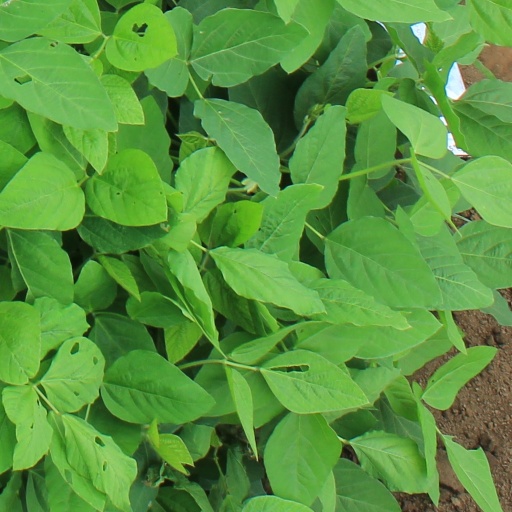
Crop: soybean